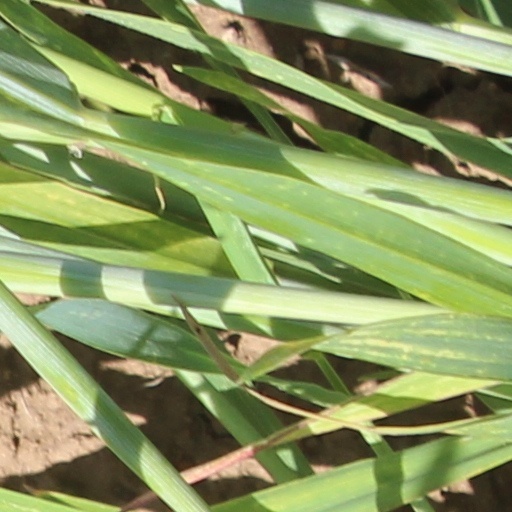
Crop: wheat